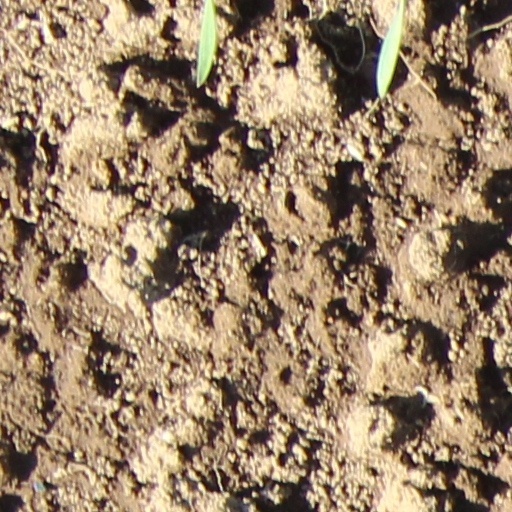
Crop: wheat